Battle of Shusha (2020)

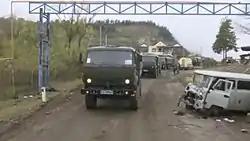
A convoy of Russian peacekeepers driving past an Azerbaijani checkpoint near Shusha.

On 9 November, the day when the ceasefire agreement was signed, the Azerbaijani forces in Nakhchivan Autonomous Republic accidentally shot down a Russian Mil Mi-24 attack helicopter near Yeraskh, in Armenia. According to Anton Troianovski and Carlotta Gall of "The New York Times", this potentially gave Russia a reason to intervene in the war, and the Russian president Vladimir Putin delivered an ultimatum to the Azerbaijani president Ilham Aliyev. According to Troianovski and Gall, in this ultimatum, Russia stated that if Azerbaijan did not cease its operations after seizing control of Shusha, it would intervene. The same night, an unknown missile hit an open area in Khyrdalan, near Baku, without causing any injuries, according to Azerbaijani sources. Also, yet again on the same day, a video emerged on the social media apparently showing the Armenian forces launching a Russian-made Iskander missile into Azerbaijan. The former Head of the Military Control Service of the Armenian MoD Movses Hakobyan, right after resigning from his post on 19 November 2020, confirmed the use of an Iskander missile on Azerbaijan by Armenia, though he did not say where the missile hit. According to Can Kasapoğlu, the Director of Security and Defence Studies Program at the Centre for Economics and Foreign Policy Studies, an Istanbul-based independent think tank, Armenia could've used Iskander missiles only with Russia's consent.